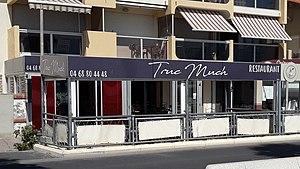
Le restaurant Truc Much à Canet-en-Roussillon en juillet 2018.
Cauchemar en cuisine est une émission de télévision française diffusée sur M6 depuis le 18 avril 2011. Elle met en scène le chef-cuisinier Philippe Etchebest. Les épisodes ont été rediffusés sur Paris Première jusqu'en 2018. Les épisodes sont actuellement rediffusés sur Téva les week-ends en journée.